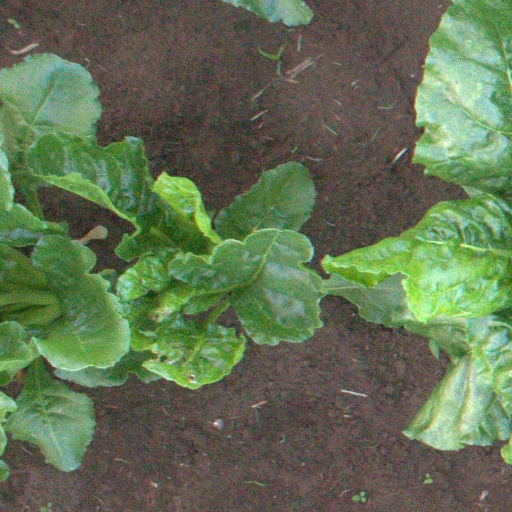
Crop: sugar beet